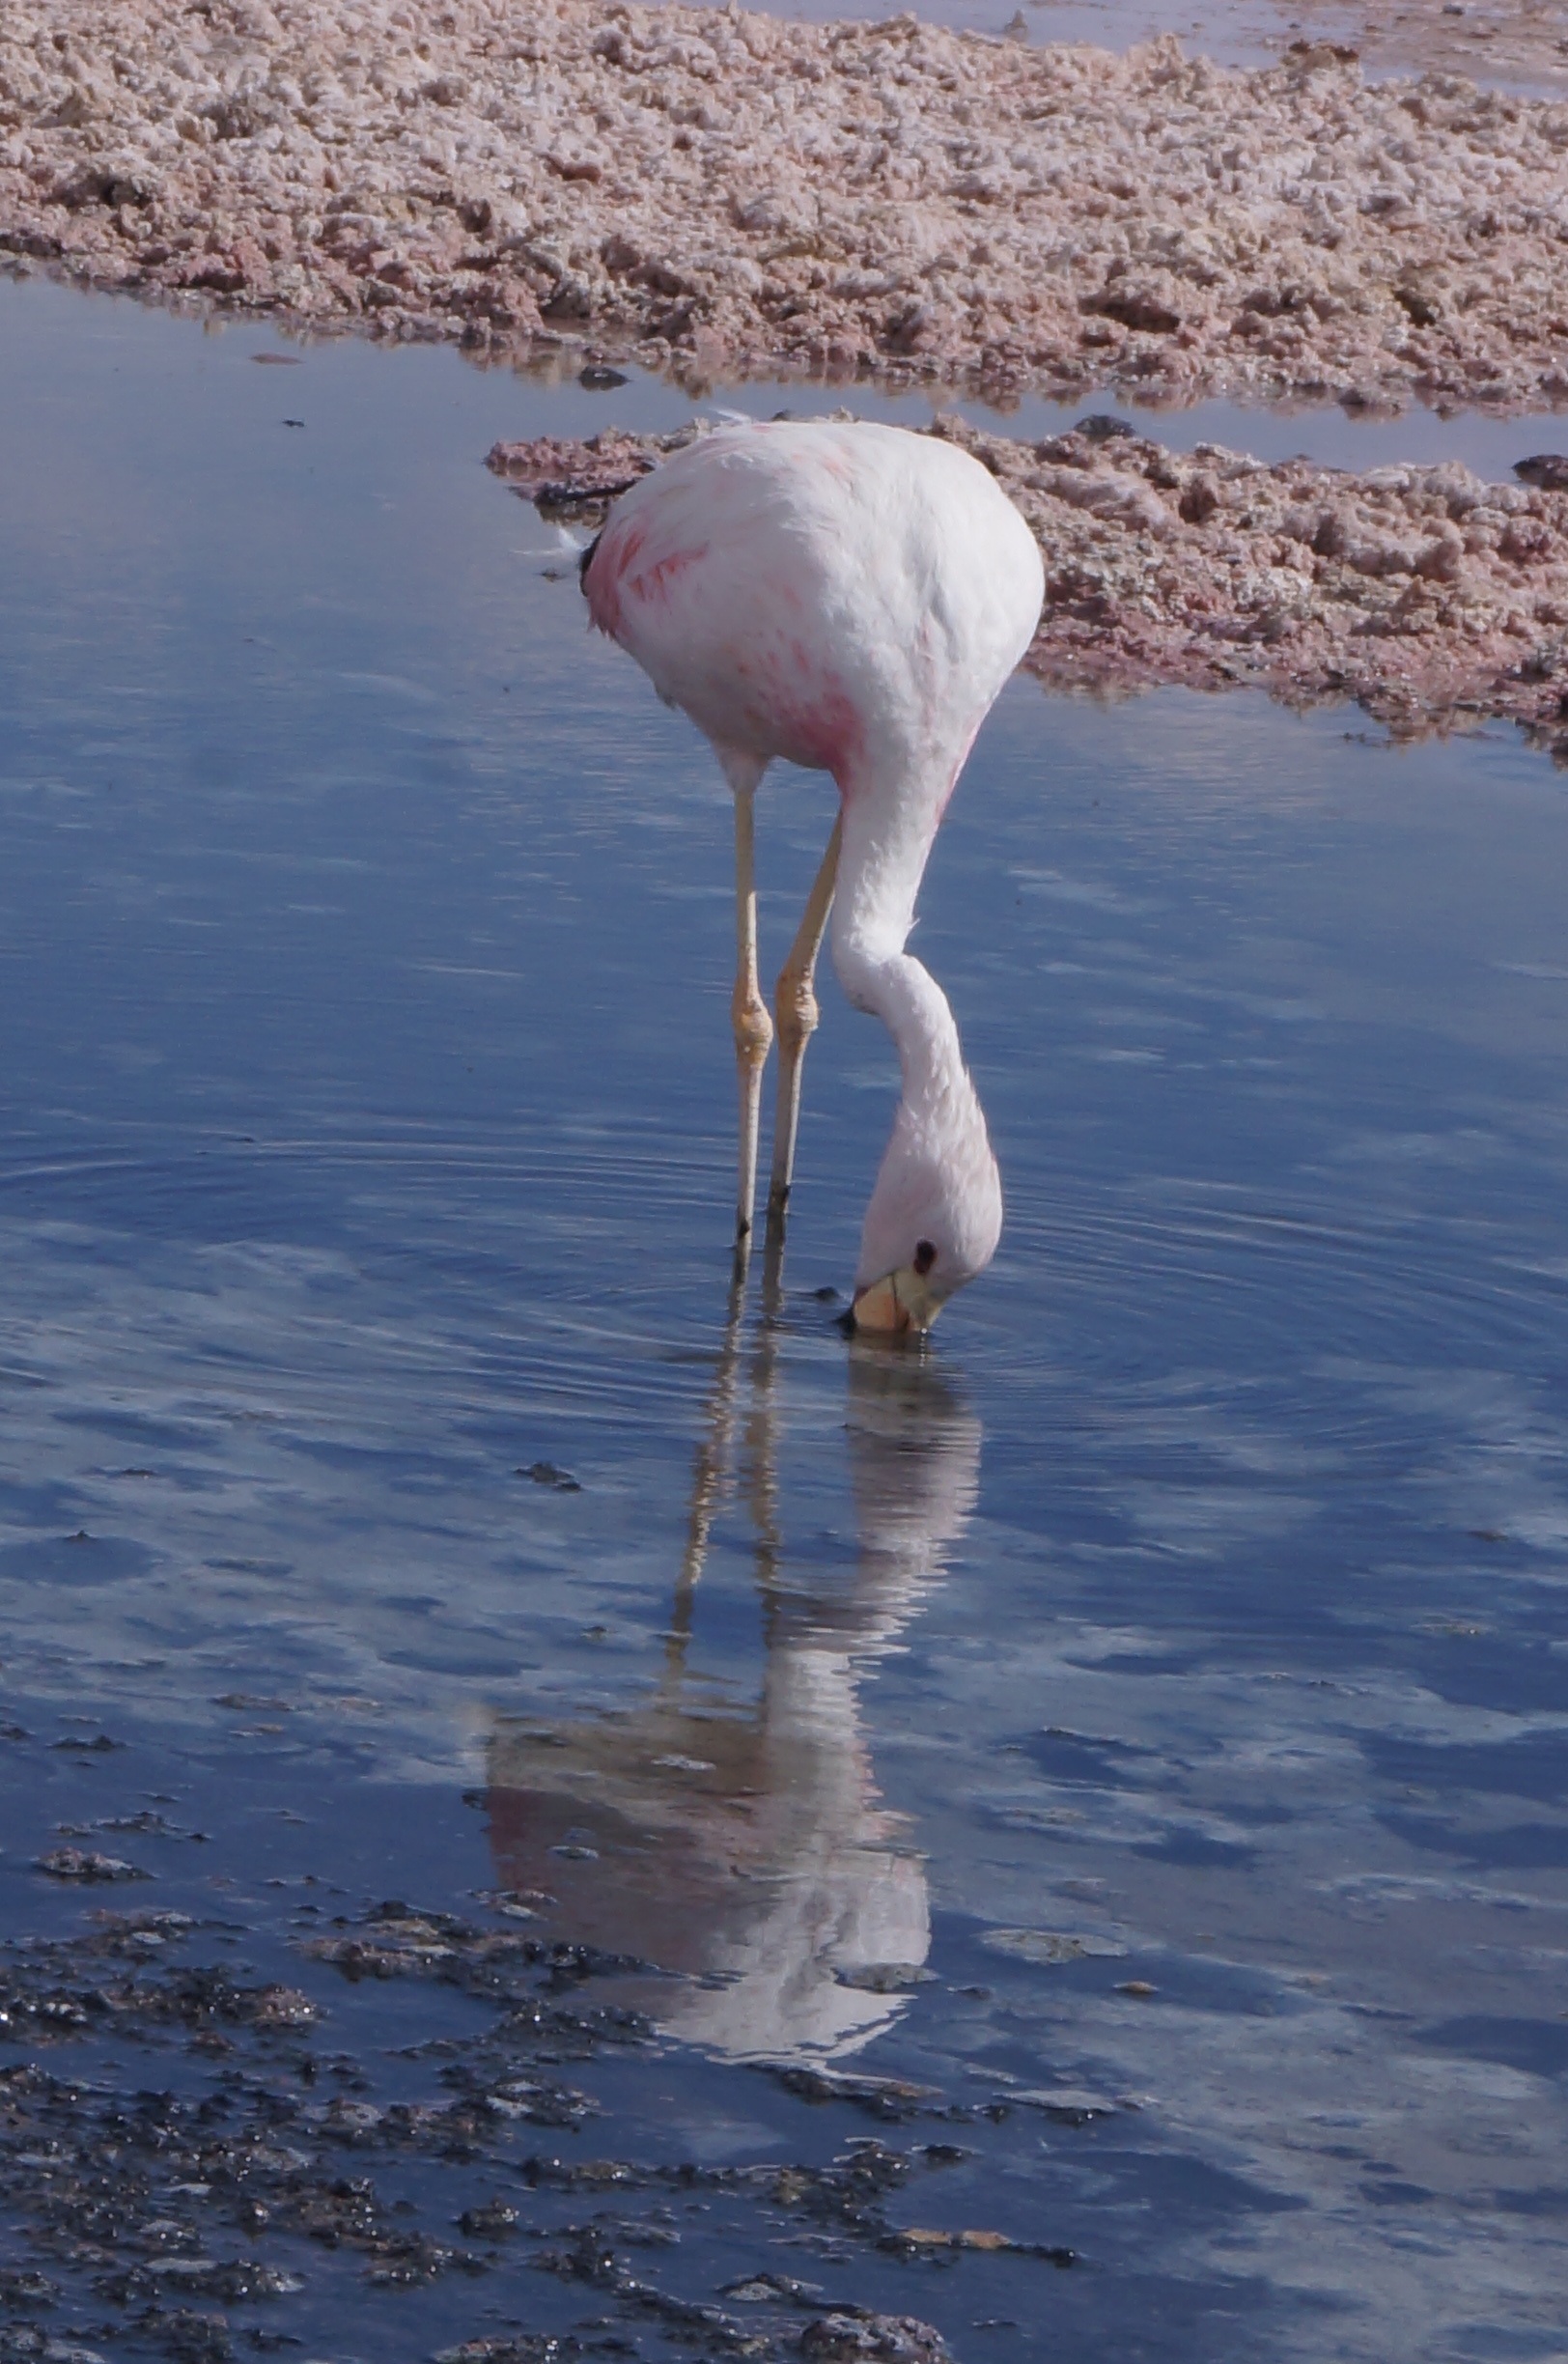
sea, water, bird, wildlife, ice, reflection, fauna, flamingo, vertebrate, flamenco, egret, water bird, salar